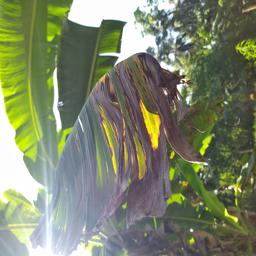
Label: MALBHOG LEAF